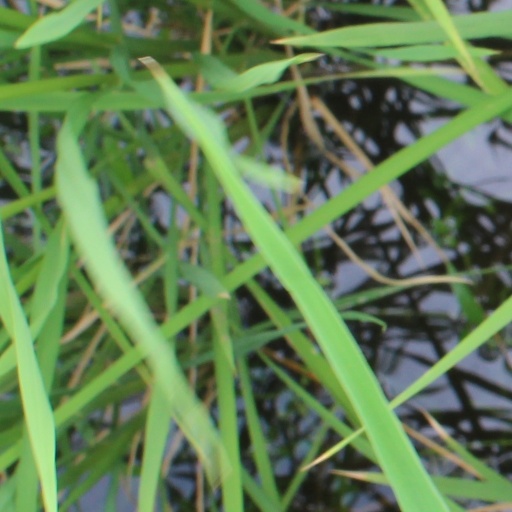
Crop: rice